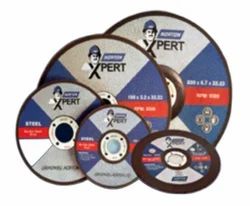
Label: Norton_Cutting_Wheels_Xpert_Rapid_RXR12